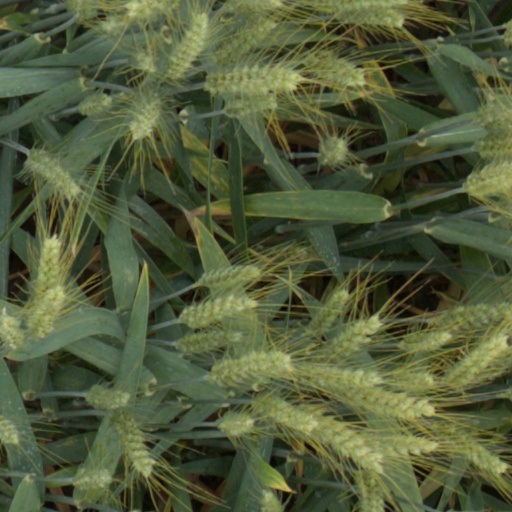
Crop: wheat